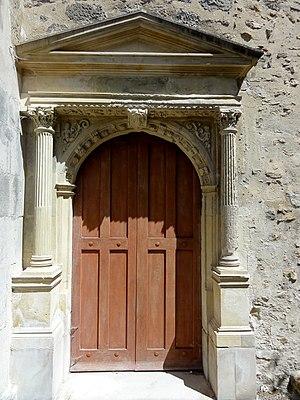
Portail du croisillon sud.
L'église Sainte-Marie-Madeleine est une église catholique paroissiale située à Domont, en France. Sa construction est sans doute enclenchée par la création de la paroisse de Domont en 1142, et elle peut être située au milieu du XIIᵉ siècle. De dimensions modestes, son élévation sur trois niveaux avec un étage de galeries et son plan sont toutefois ambitieux, ce qui fait en partie l'intérêt de l'édifice. Il est de style gothique primitif, mais son déambulatoire est encore résolument roman, comme l'indique notamment son voûtement d'arêtes. Dans tout le nord de l'Île-de-France, son abside en hémicycle à déambulatoire semble être la plus ancienne, et Domont est en même temps l'une des rares églises de la région à posséder un déambulatoire mais pas de chapelles rayonnantes. Domont ayant été le siège d'un prieuré dépendant du prieuré clunisien Saint-Martin-des-Champs de Paris, de 1108 à 1790, il est probable que le chœur de l'église Saint-Martin-des-Champs ait inspiré celui de Domont. Ce chœur n'est pas seulement réputé pour ses qualités artistiques et l'harmonie de son architecture, mais également pour une innovation qui y apparaît pour la première fois dans la région.